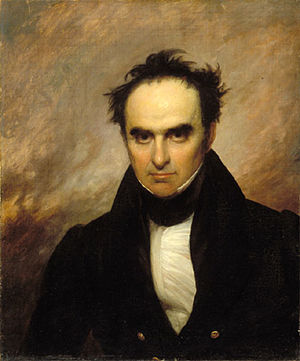
Webster-Ashburton-aftalen / Aftalen
Daniel Webster.
Webster-Ashburton-aftalen var en aftale mellem USA og Det Forenede Kongerige Storbritannien og Irland. Aftalen blev indgået i 1842 og regulerede nogen kommercielle diskussioner mellem landene og grænsen mellem det britiske Canada og USA